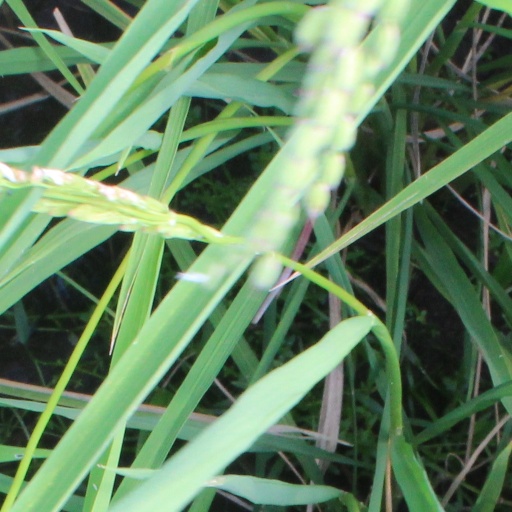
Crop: rice